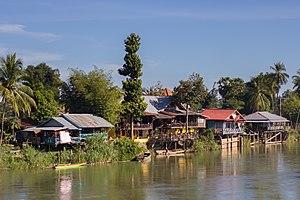
Maisons et guesthouses sur la berge de Don Det, vues depuis le pont de Don Khon
Don Det est une île de l'archipel de Si Phan Don sur le Mékong au Laos. L'île mesure 3,5 km de long et 1,25 km de large.